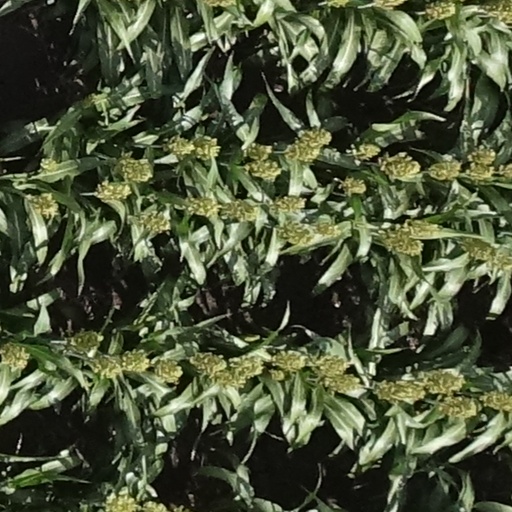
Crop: sorghum